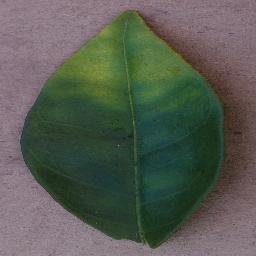
Label: Orange___Haunglongbing_(Citrus_greening)